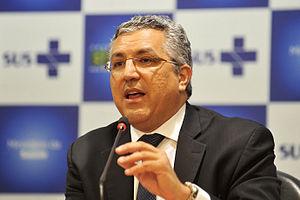
Alexandre Padilha, né le 14 septembre 1971 à São Paulo est un homme politique brésilien, membre du parti des travailleurs du Brésil. Il est ministre de la santé, de 2011 à 2014, sous le gouvernement de Dilma Rousseff.